Church of Santa Maria la Blanca (Seville)

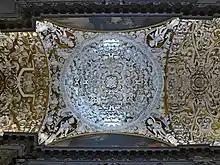
The plasterwork on the ceiling of the church

The church was decorated in 1657 by the brothers Pedro and Miguel de Borja. The temple has a rectangular floor plan, with an extension of the chancel and two bodies, also rectangular, attached to the wall of the Epistle. The interior has three naves divided into six sections by 10 Tuscan columns of red marble, over them we find semicircular arches that support barrel vaults with false lunettes in the central nave and groin vaults in the lateral ones. Over the last two bays of the central nave, in front of the presbytery, there is a dome on pendentives, illuminated by two lateral oculi. The space of the presbytery is covered by a barrel vault with lunettes.